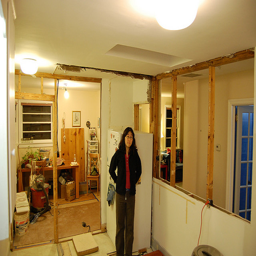
A lady is standing in a constructional room.
a person standing in a kitchen with a refrigerator
A woman standing next to a freezer refrigerator
A woman standing in front of her fridge in a construction zone.
That lady is taller than the refrigerator that she is standing next to.